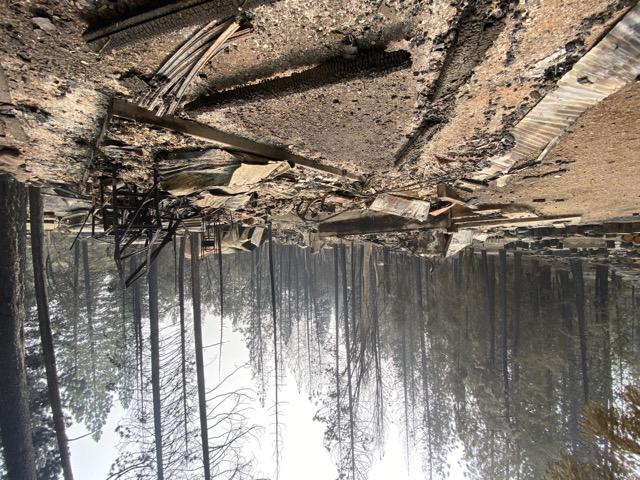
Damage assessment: destroyed